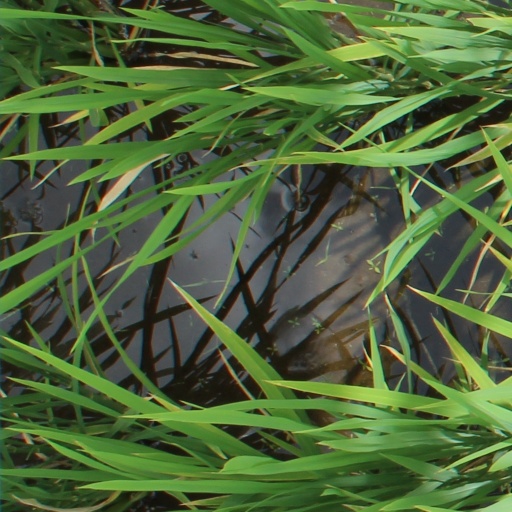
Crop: rice